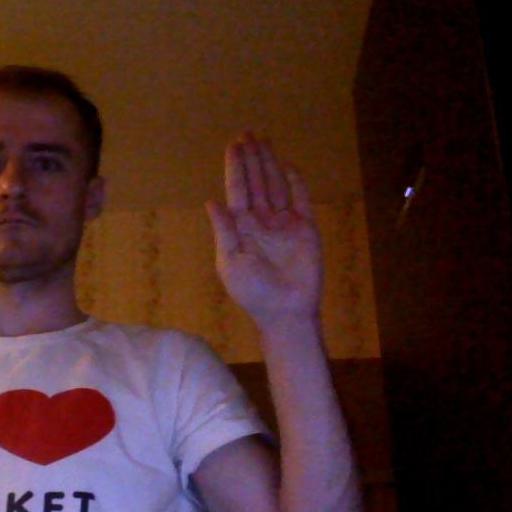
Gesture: stop